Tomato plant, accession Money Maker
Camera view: vertical (180 deg); turntable rotation: 300 degrees
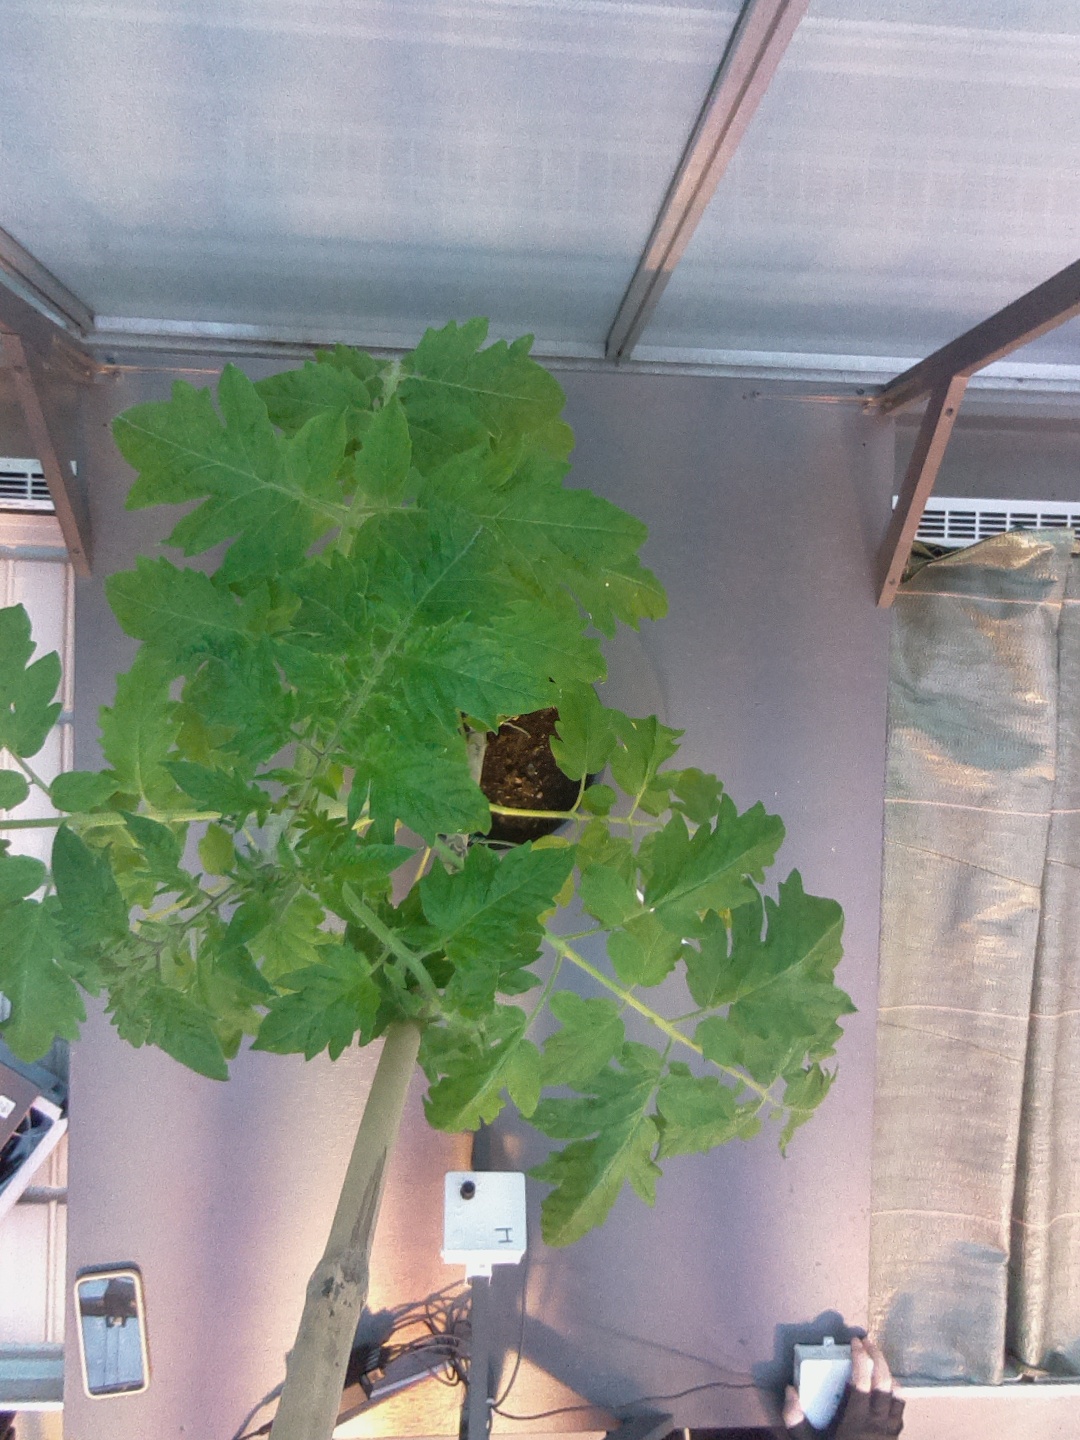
BBCH growth stage 53: 3 inflorescences visible